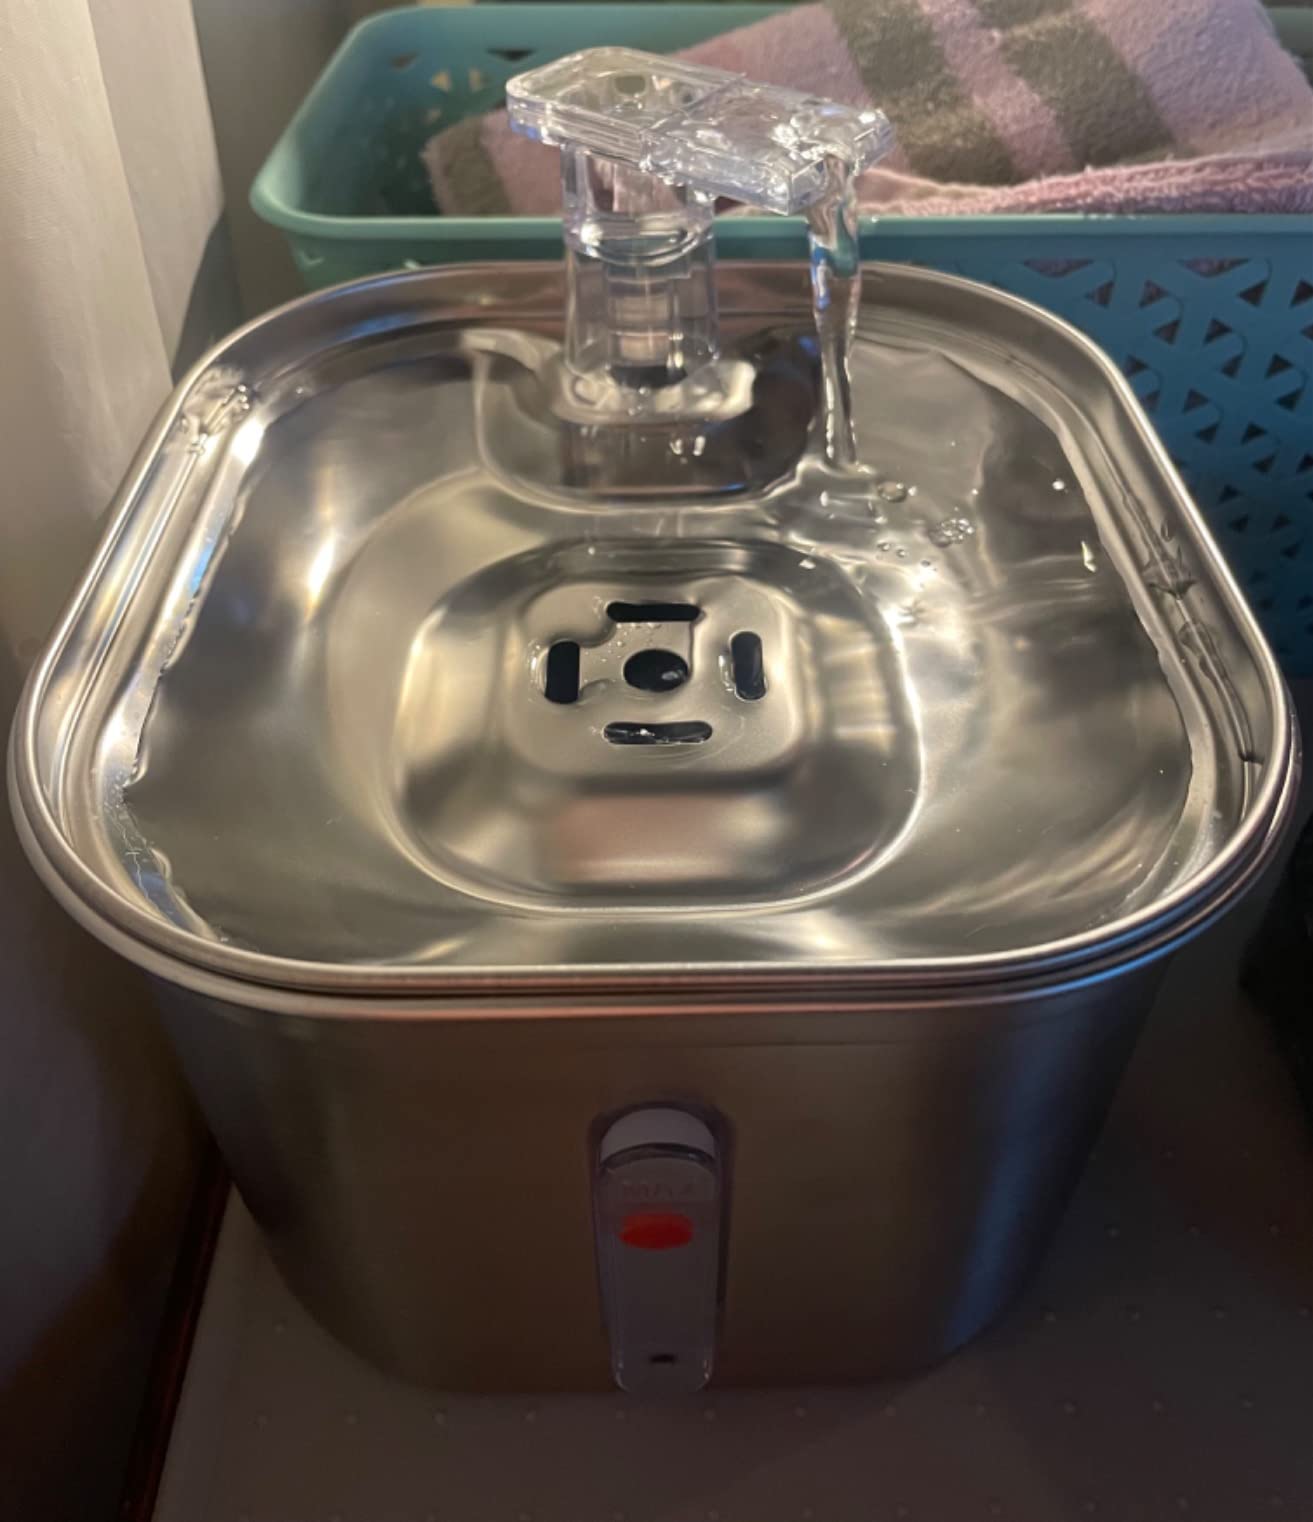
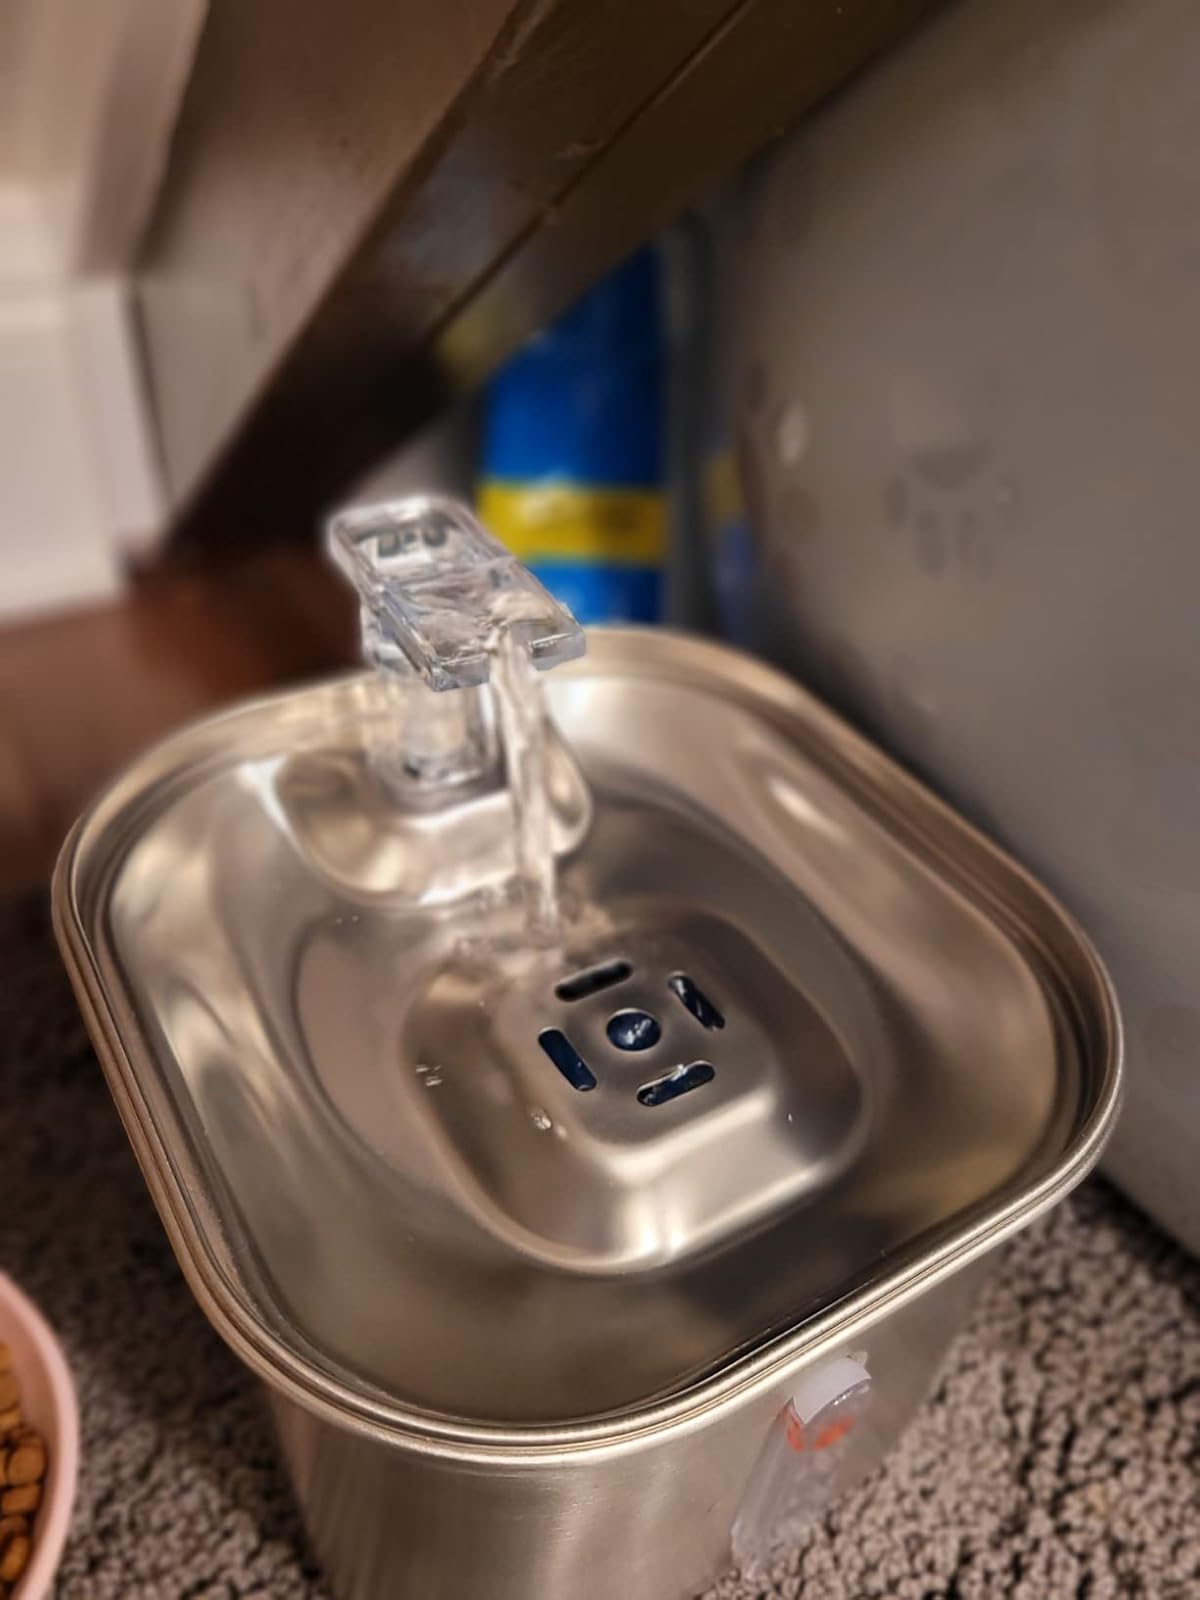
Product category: items_bowl
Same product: yes